MacDill Air Force Base

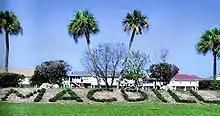
Hedge at MacDill AFB

The 6 ARW also has a collocated Air Force Reserve "Associate" wing at MacDill, the 927th Air Refueling Wing (927 ARW) of the Air Force Reserve Command (AFRC). The 6 ARW and the 927 ARW operate and share the same assigned KC-135R Stratotanker aircraft.